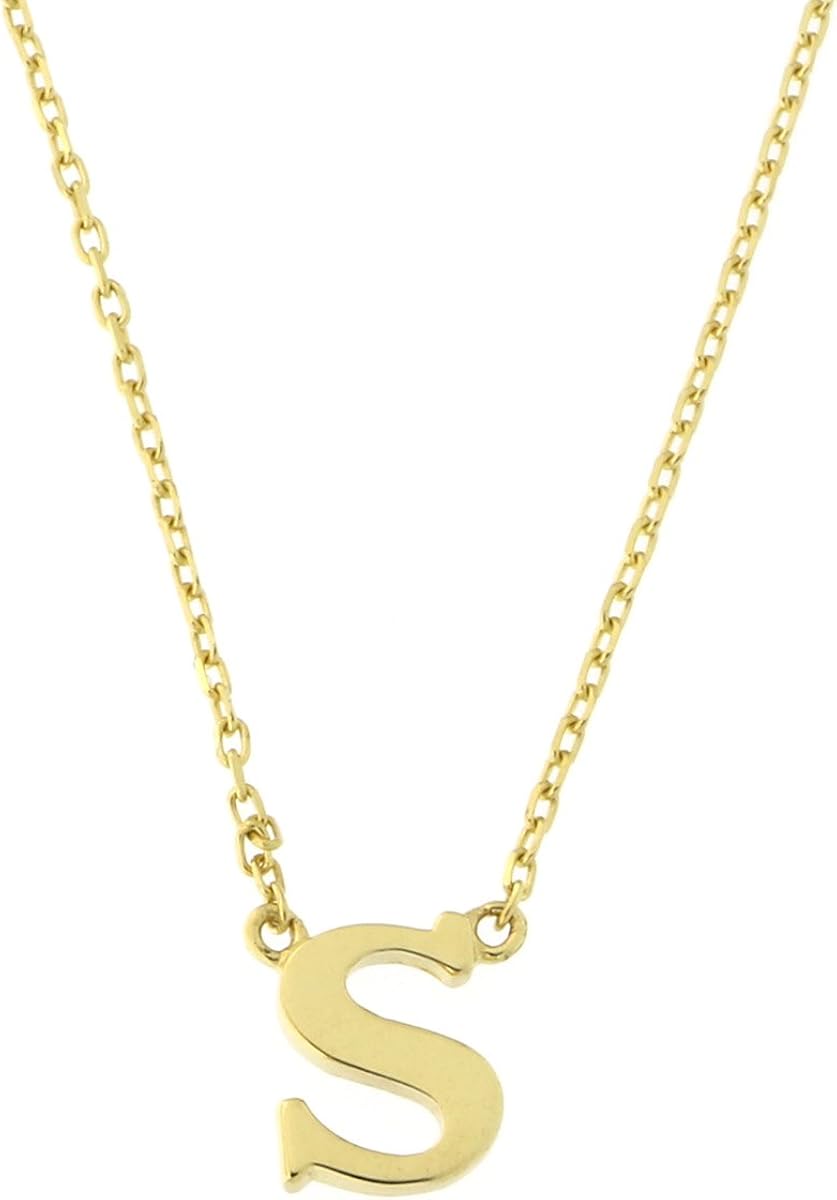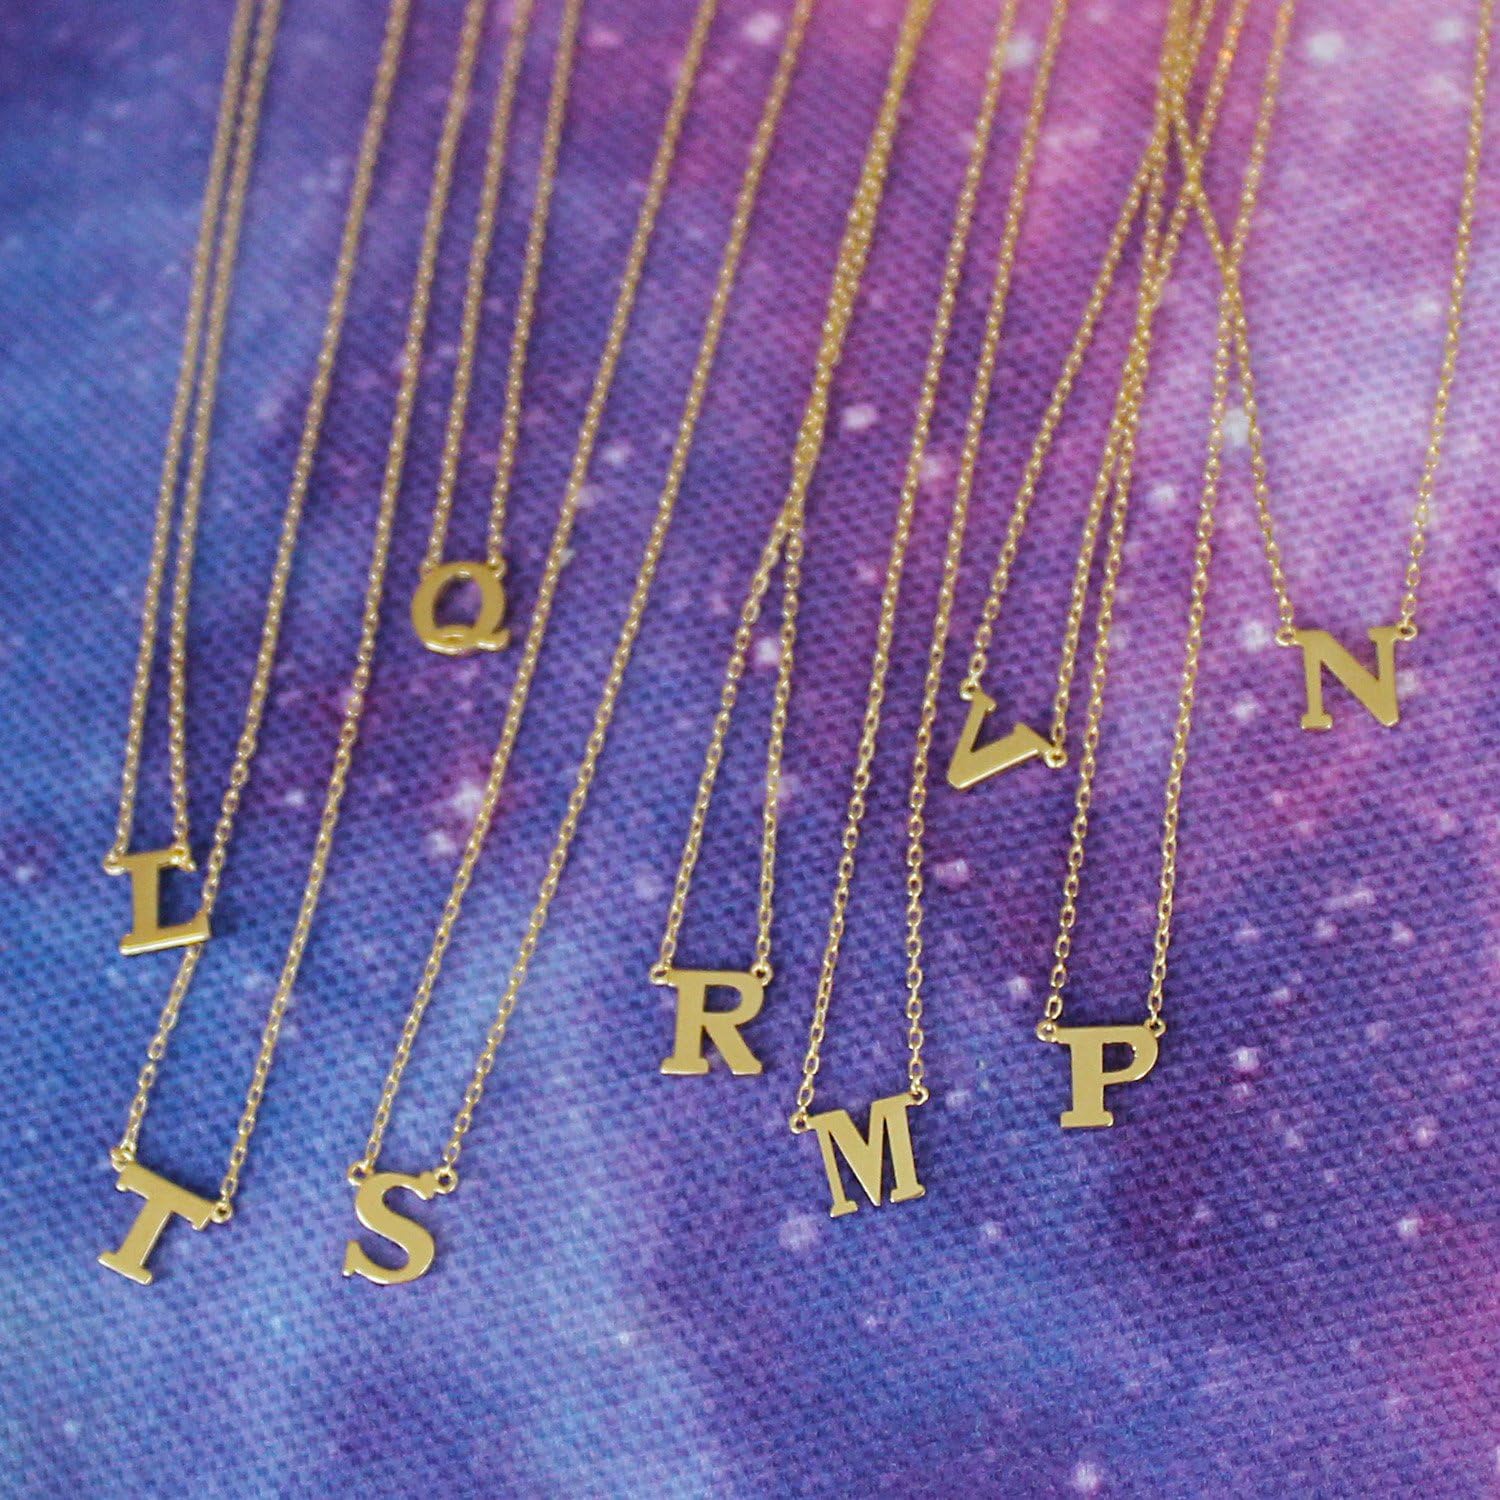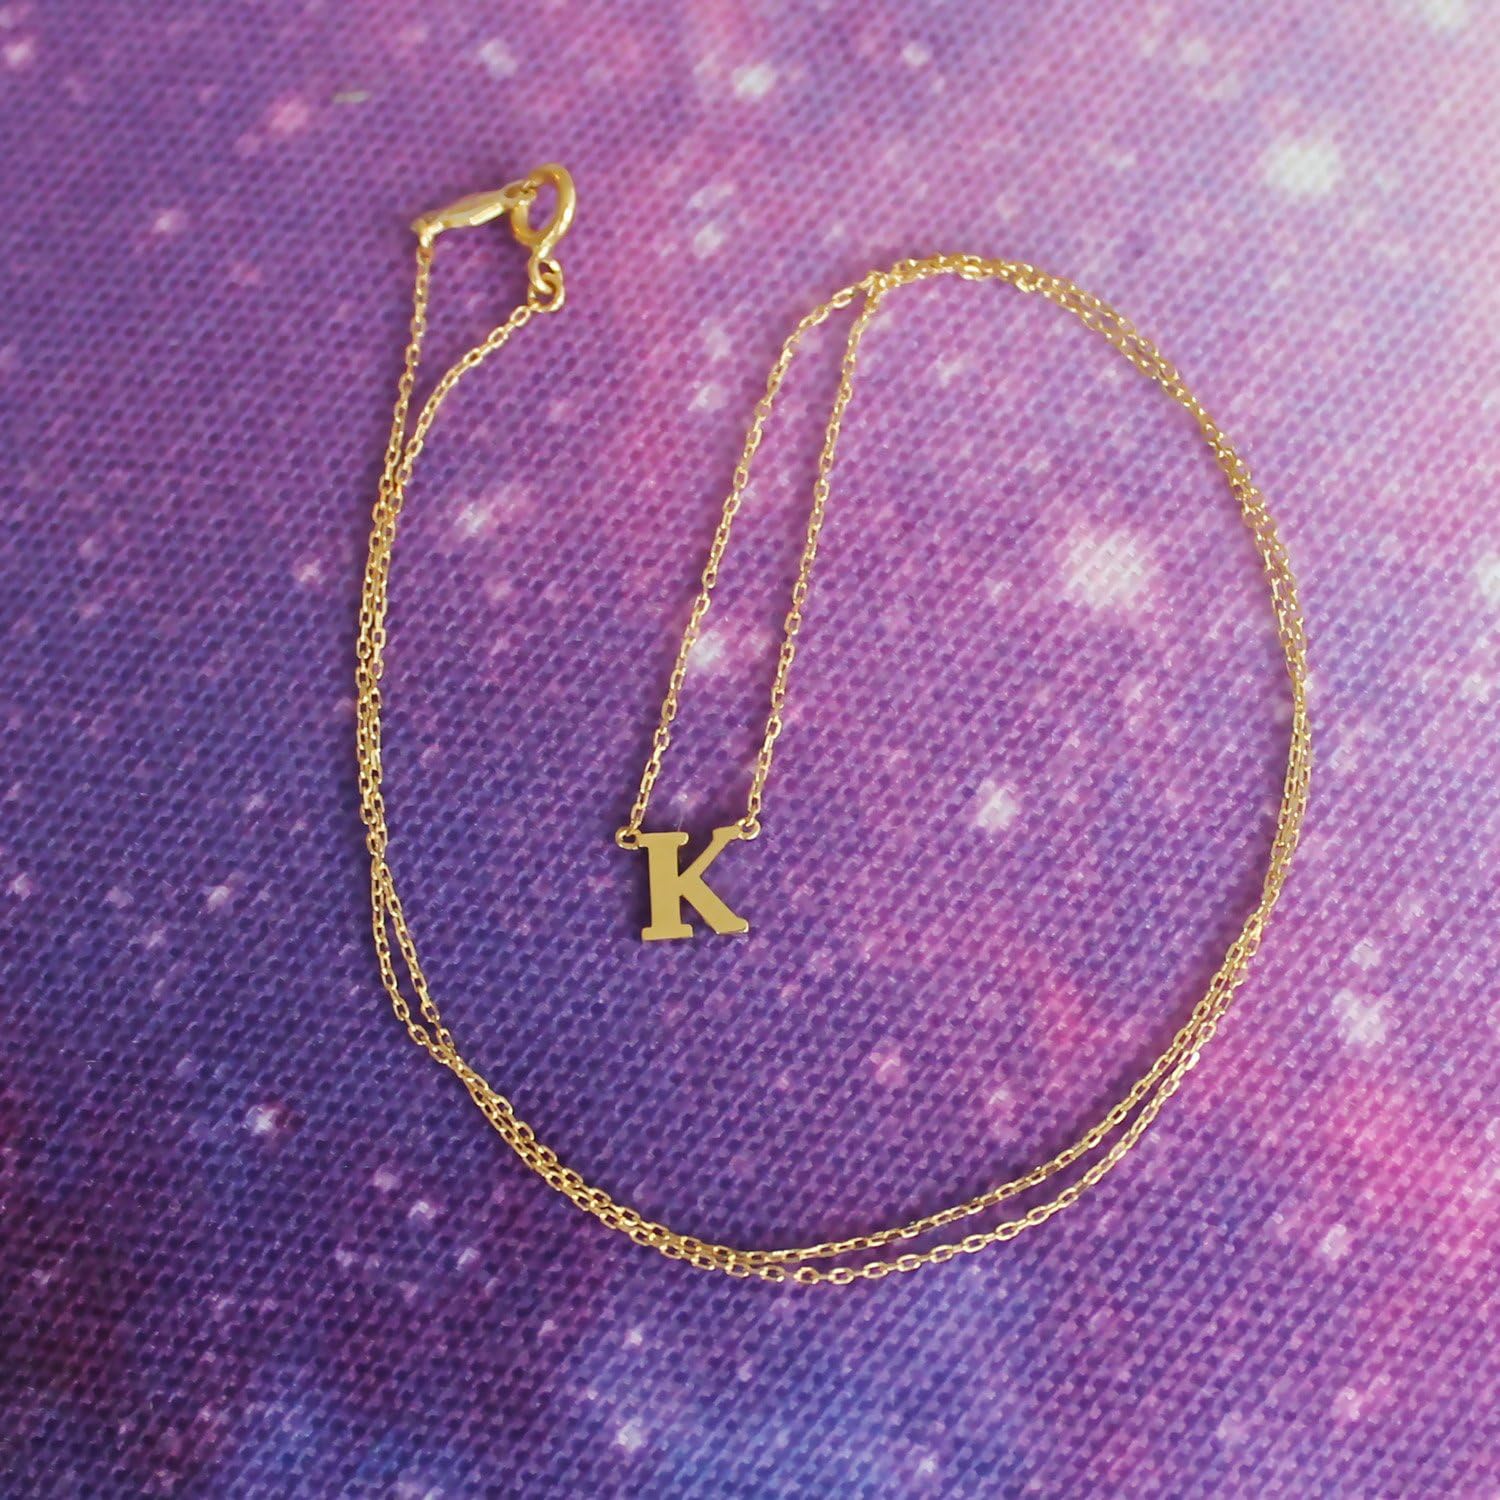
14k Yellow, White or Rose Gold Tiny Delicate Initial Pendant Necklace, 16 Inches
Category: AMAZON FASHION
This pendant necklace is made of solid 14k gold and stamped "14K " (585). The necklace is a thin, delicate and feminine cable chain with a spring ring clasp. This necklace is simply elegant, coordinating with every outfit and suitable for every occasion.Necklace is 16" long, the initial letter measures 6mm (0.24 in) tall.About GoldPure gold (24 karat) is a very soft metal. In order to make it into durable jewelry you can wear everyday, it is mixed with other metals to add strength. The most popular alloy of gold is 14K gold, which is 58.5% pure gold and 41.5% other metals like silver and copper. Adding other metals to gold also allows us to make beautiful gold variations like white and rose gold.Gold Jewelry CareTo clean your gold jewelry, soak it in a bowl of mild liquid detergent and lukewarm water. Then rinse with water and dry with a soft cloth. Be careful not to bend any prongs while cleaning, as this could loosen stones from their settings. We recommend storing your gold jewelry individually wrapped in soft cloth to protect it from being scratched.
Features: This pendant necklace is made of solid 14k gold and stamped "14k" | The necklace is a thin, delicate and feminine cable chain with a spring ring clasp | This necklace is simply elegant, coordinating with every outfit and suitable for every occasion | Necklace is 16in long, the initial letter measures 6mm (0.24 in) tall